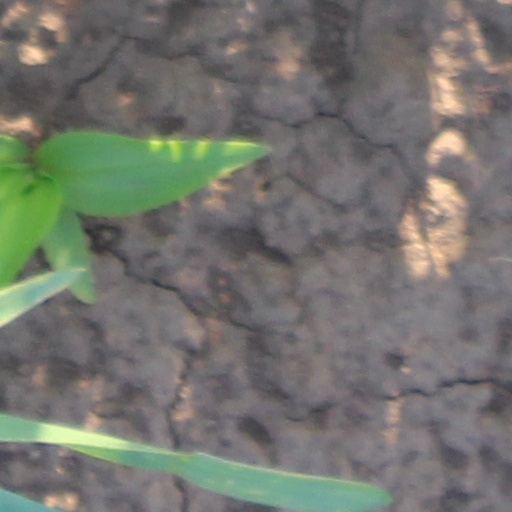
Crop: wheat